United States–Yugoslavia relations

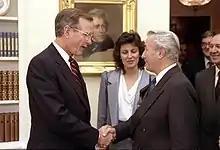
President George H. W. Bush and Ante Marković in 1989.

In the initial stage of the Yugoslav crisis and the breakup of Yugoslavia at the end of the Cold War the United States were strong advocates of Yugoslav integrity. At the same time, Washington believed the crisis was an issue for Europe to resolve. Failure of the European Community and subsequently the European Union to deal with the Yugoslav Wars led to significant American involvement in the region. In this process Presidency of Bill Clinton provided security guarantees and efforts for smaller and weaker former Yugoslav republics of Bosnia and Herzegovina and Macedonia. This led to some friction with Croatia as well as significant tension with FR Yugoslavia (which US rejected to recognize as the sole successor to Socialist Yugoslavia) and Bosnian Serbs which escalated in 1995 after Operation Deliberate Force and in 1999 due to the NATO bombing of Yugoslavia and continued until the overthrow of Slobodan Milošević.